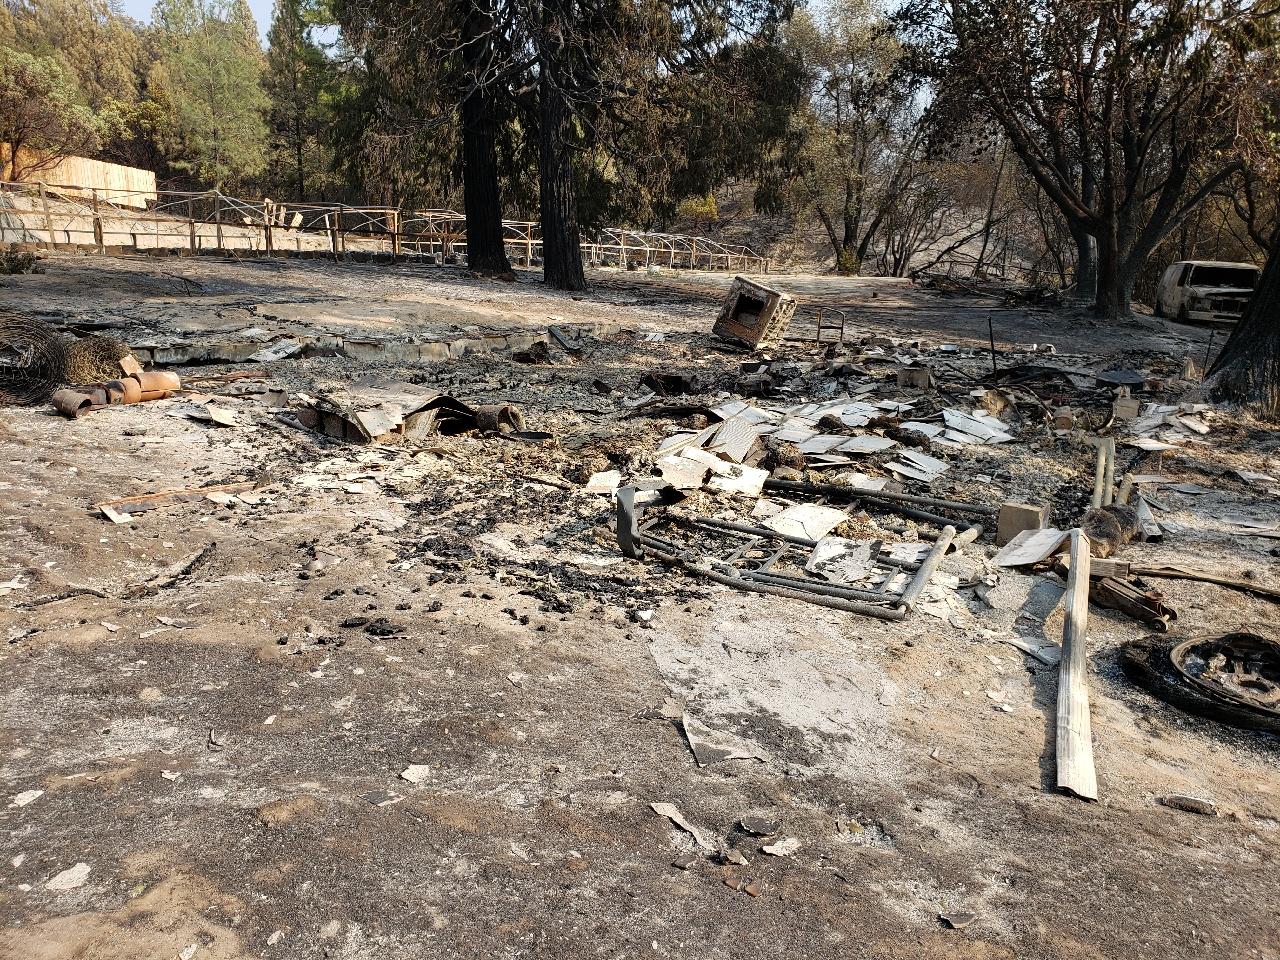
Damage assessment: destroyed